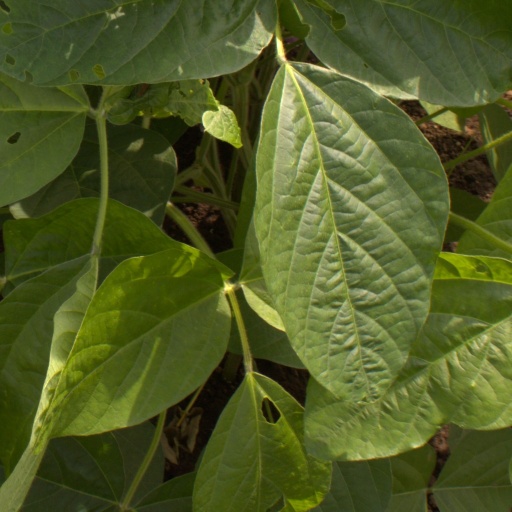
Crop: soybean